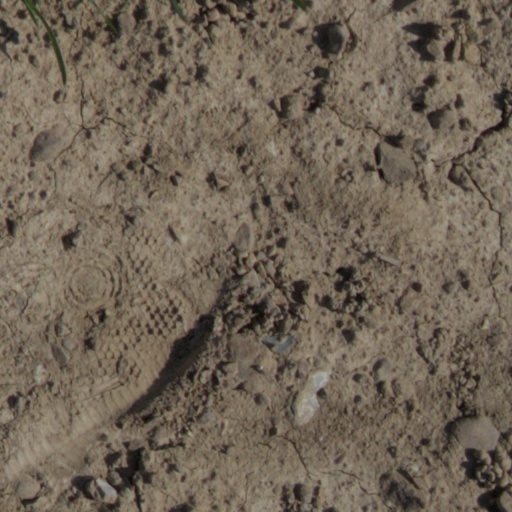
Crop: wheat